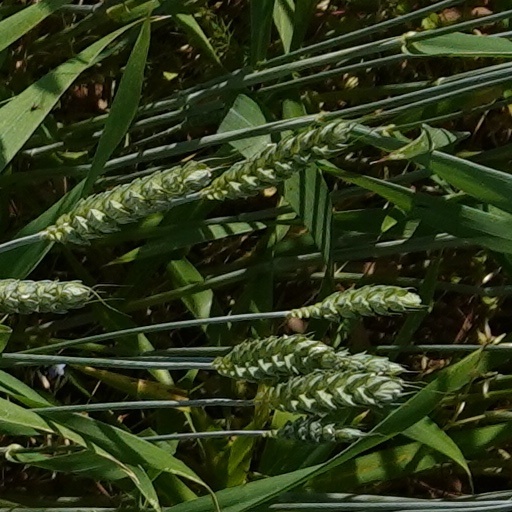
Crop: wheat